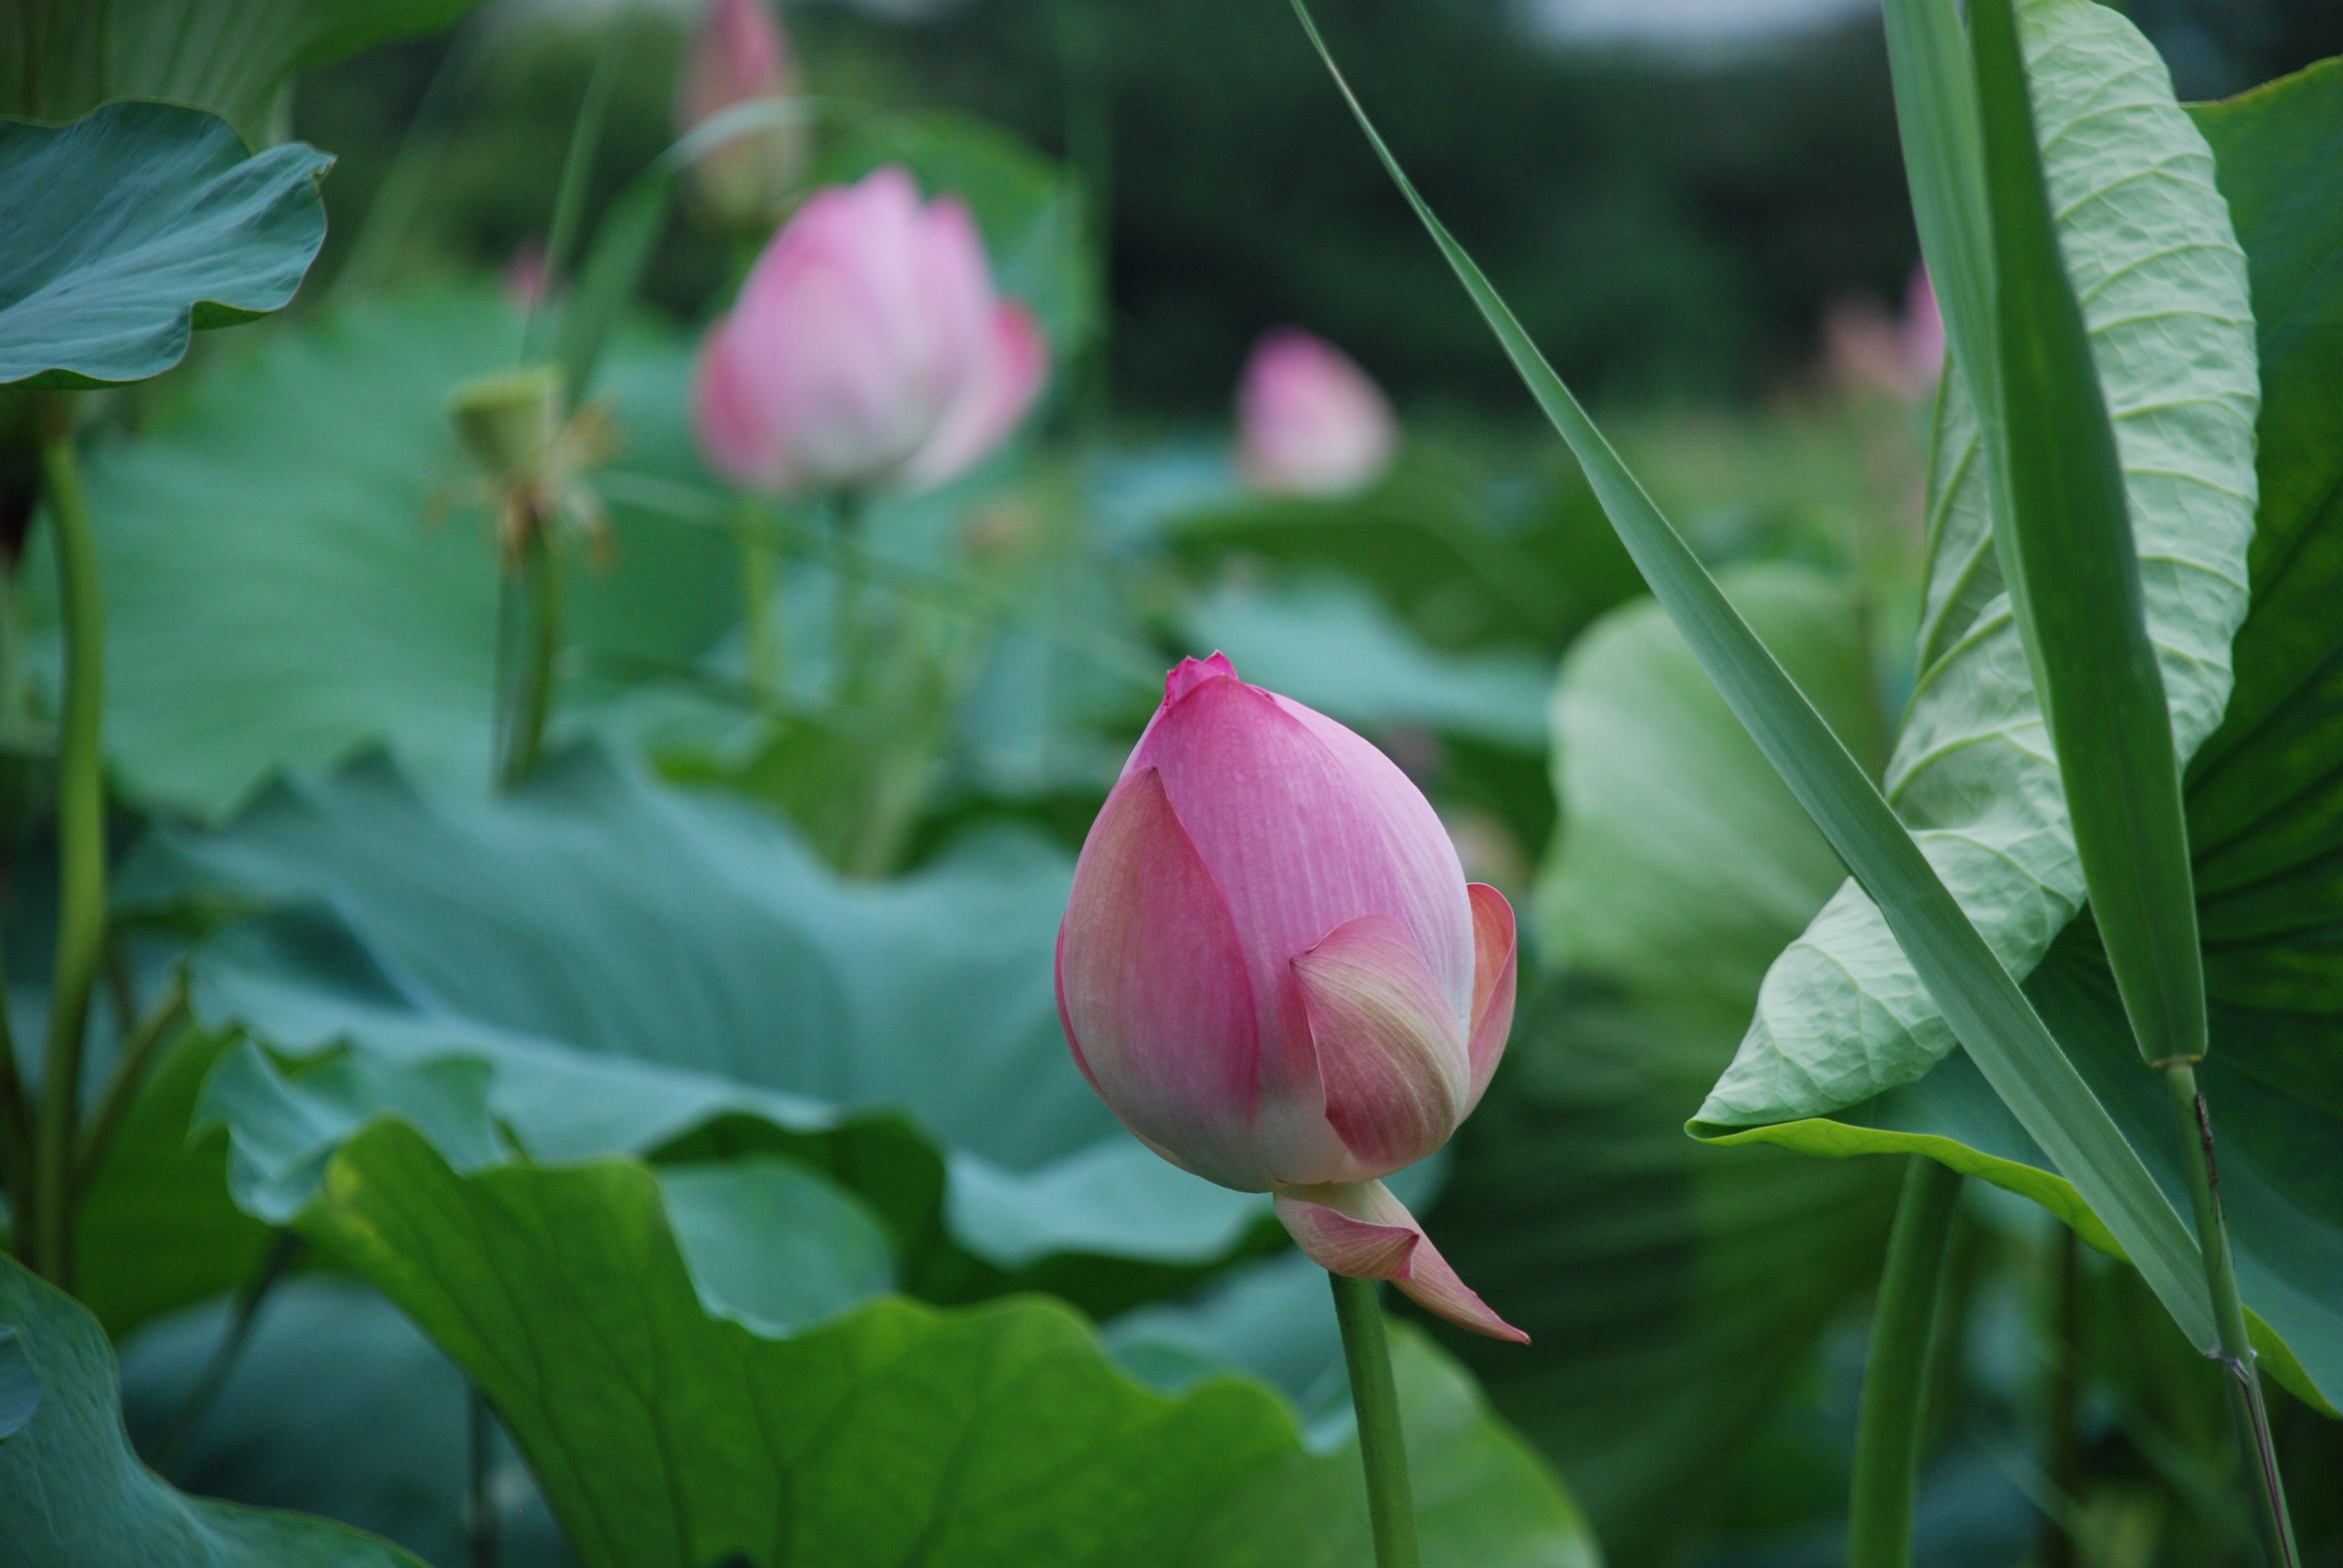
blossom, plant, flower, petal, botany, sacred lotus, aquatic plant, flora, flowers, lotus, peaks, bud, peony, flowering plant, land plant, lotus family, proteales